Old Theatre in Lublin

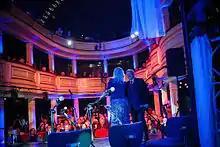
President Bronisław Komorowski at the opening of the Old Theatre in 2012

The Old Theatre in Lublin - an impresario theater in Lublin opened in 1822. Initially it housed the Lublin Drama and Opera Stages, and in the 20th century also a cinema.